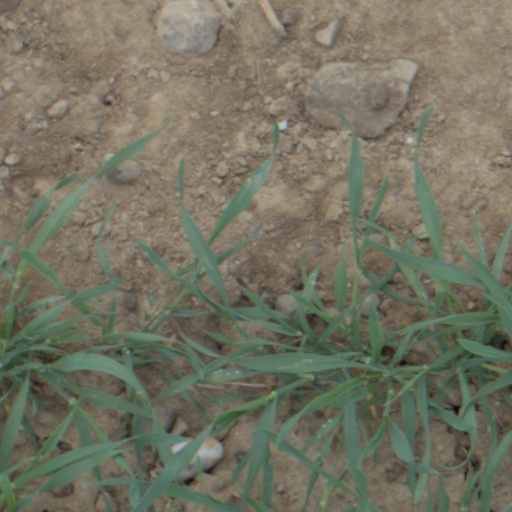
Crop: wheat